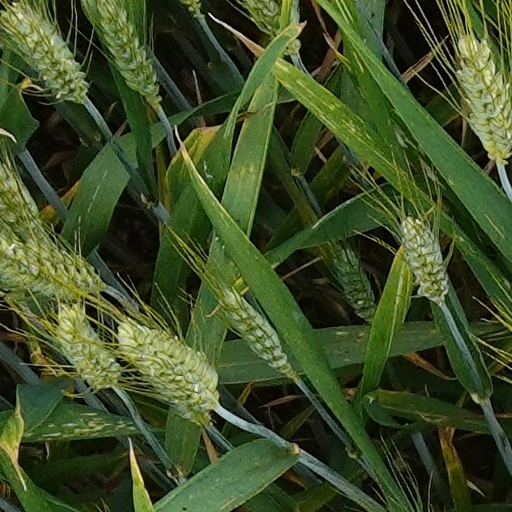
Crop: wheat